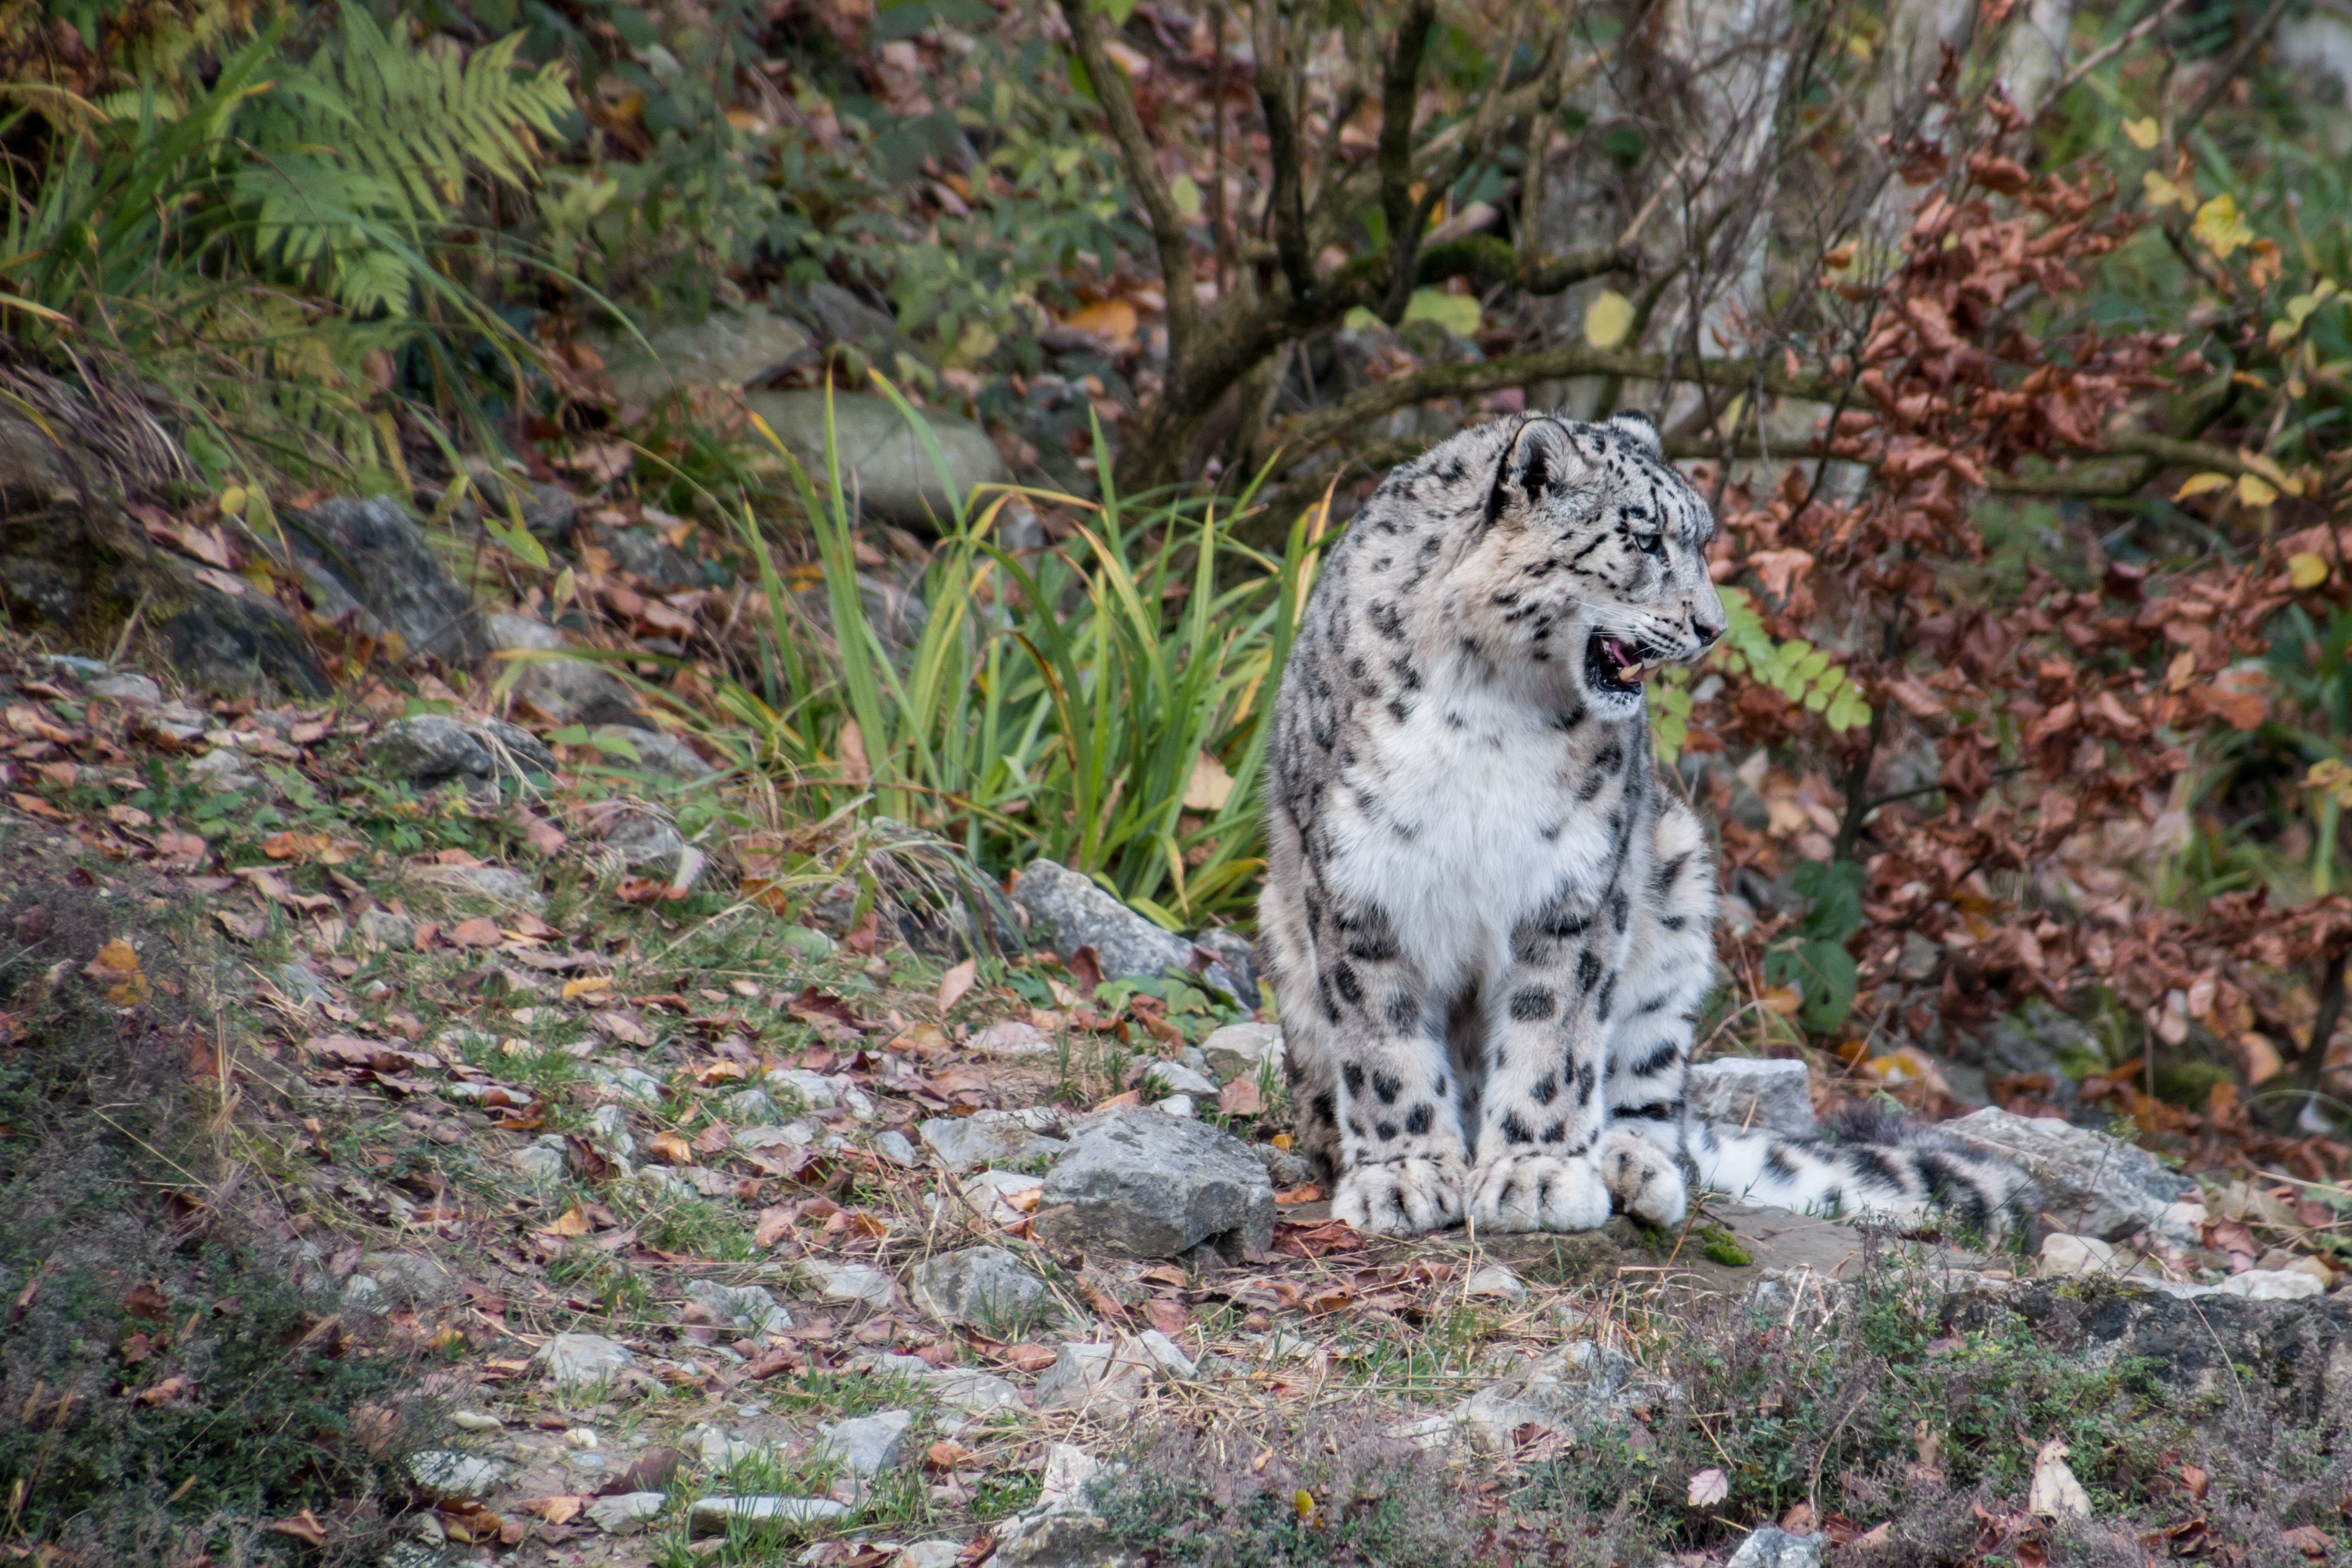
bird, wildlife, sitting, predator, fauna, leopard, big cat, vertebrate, noble, stains, animal portrait, snow leopard, irbis, panthera uncia, full body, white leopard